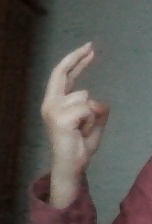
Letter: zay